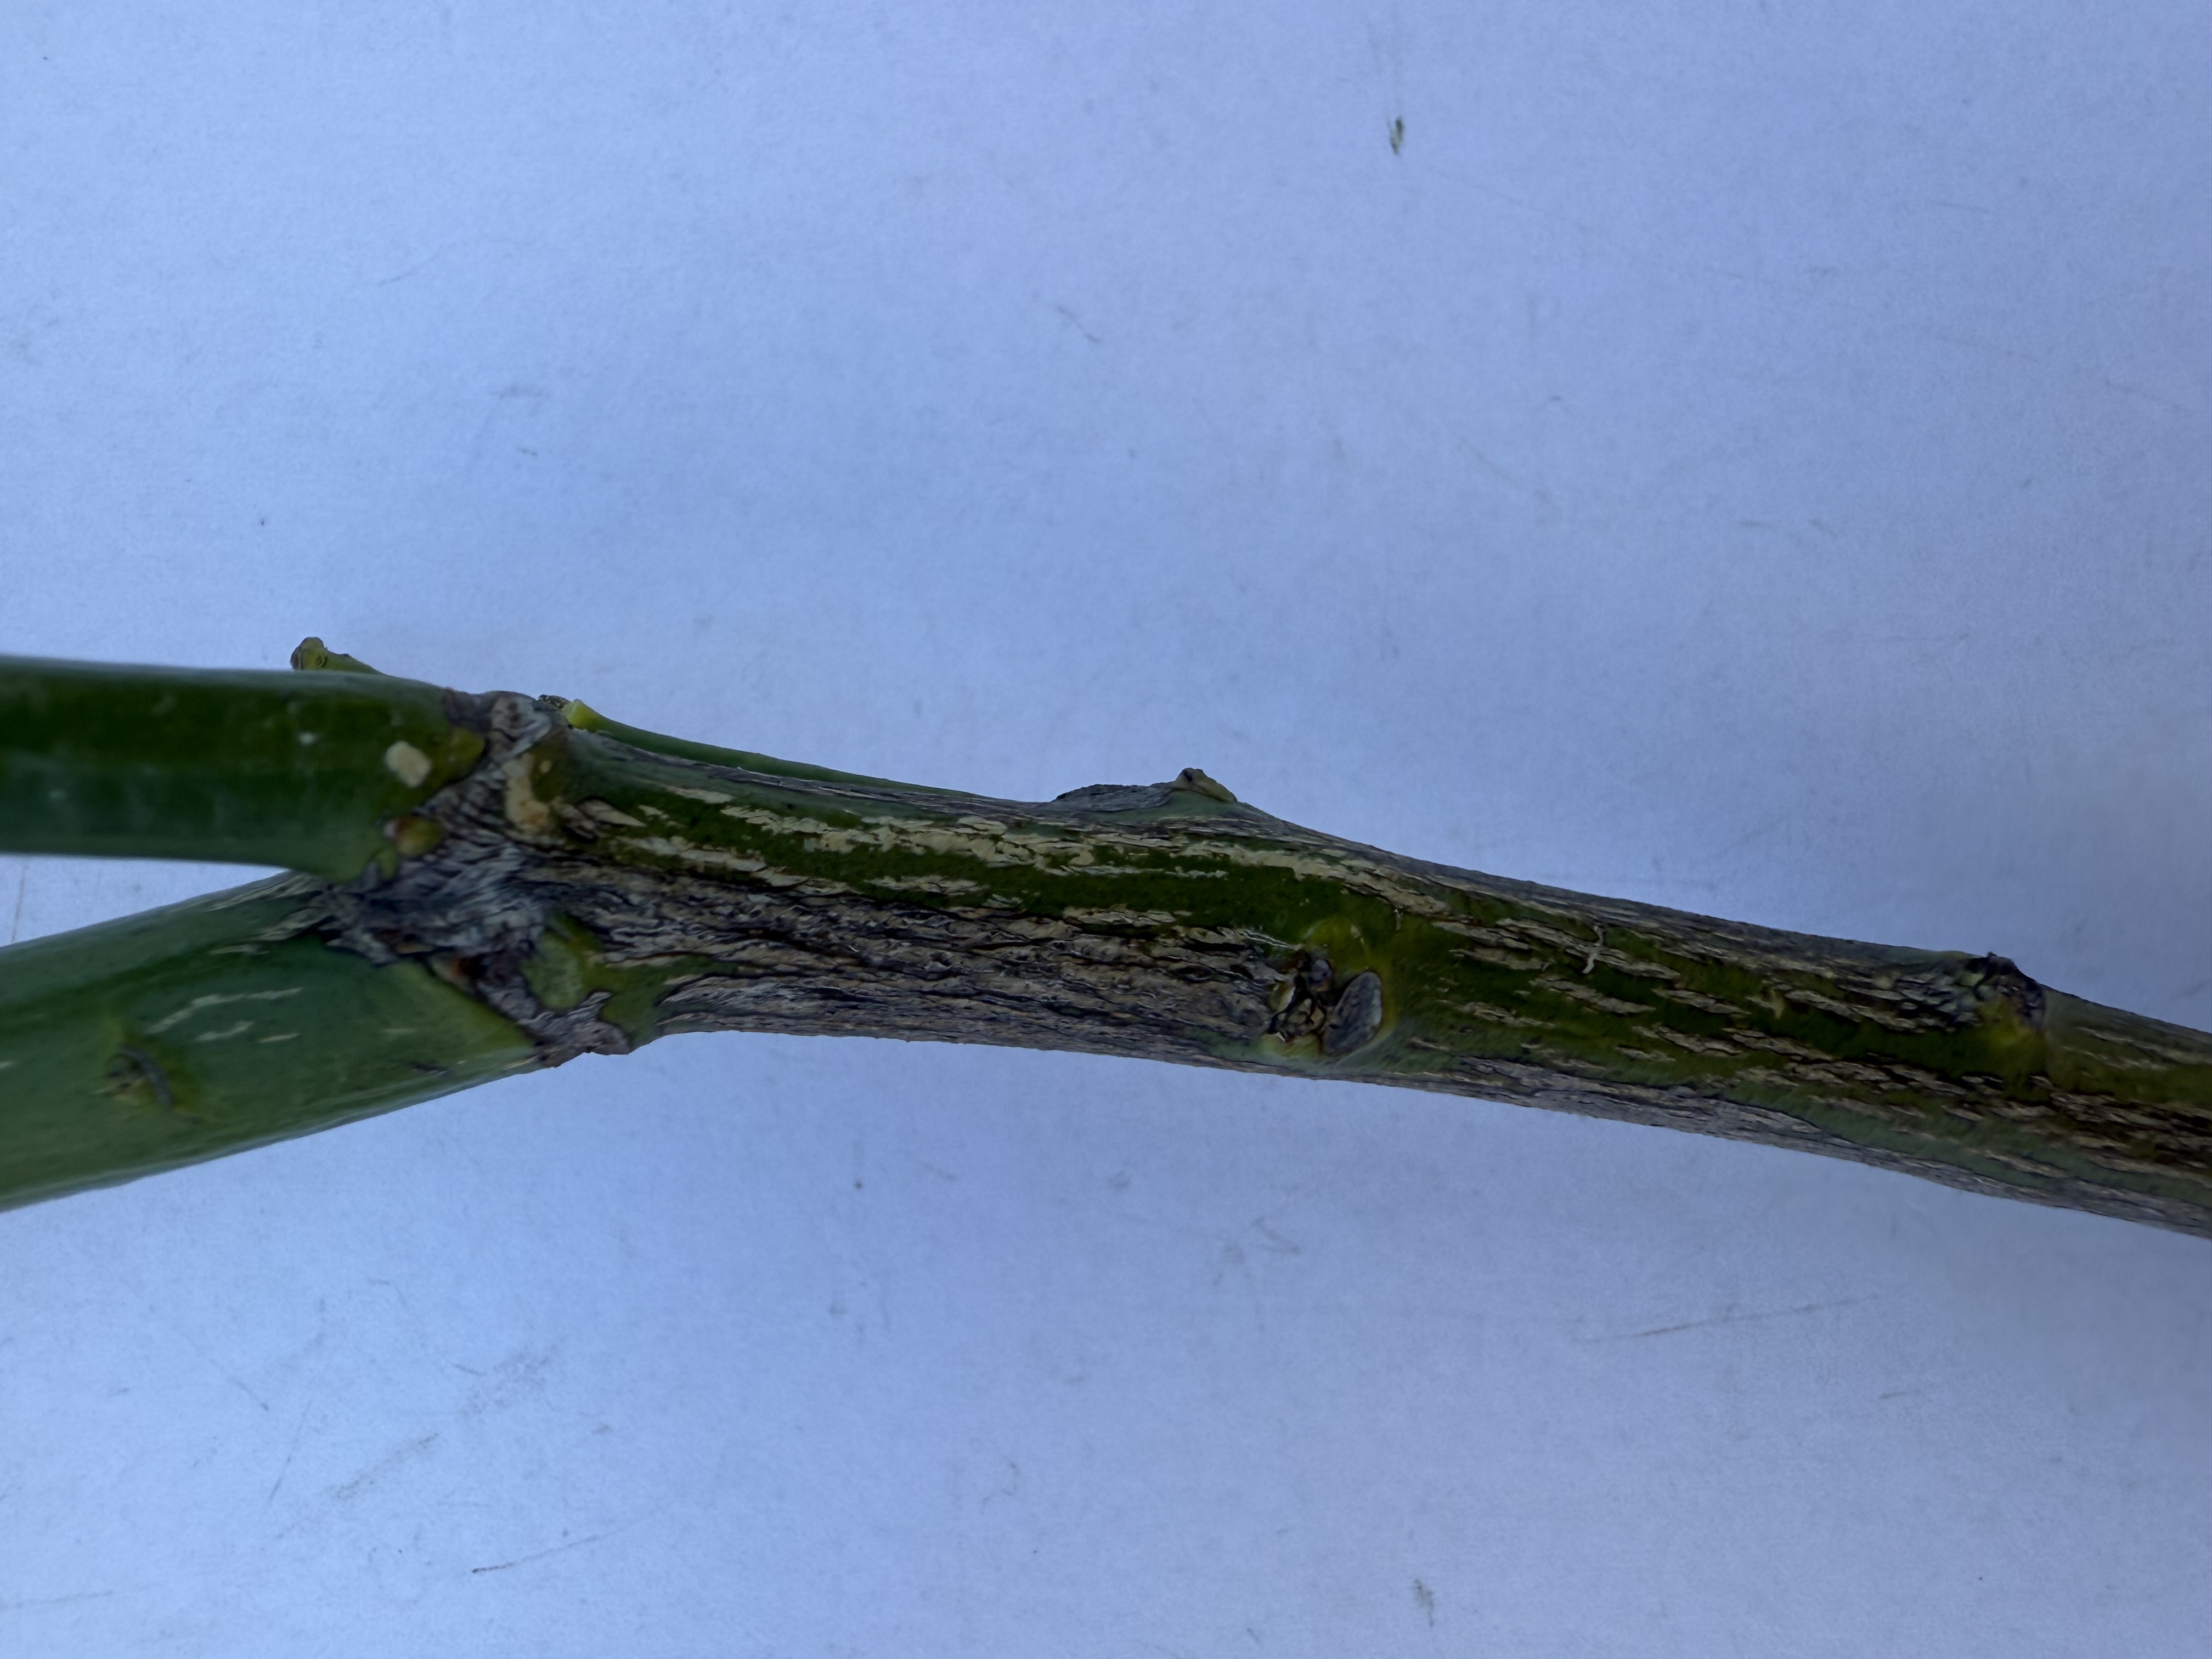
Variety: Lemon